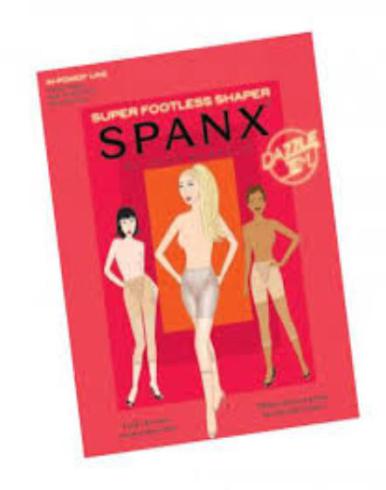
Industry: Clothes